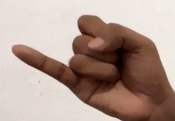
ASL sign: J